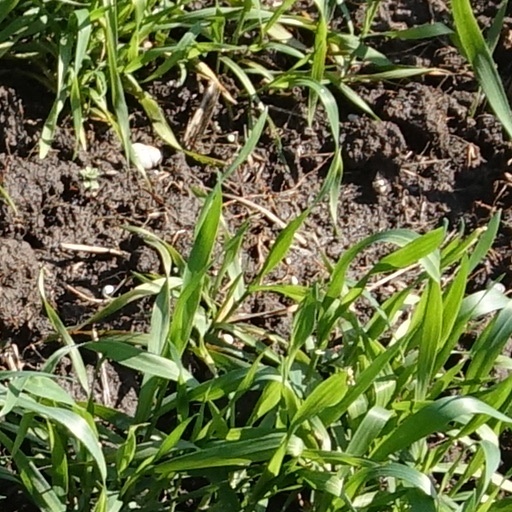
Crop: wheat